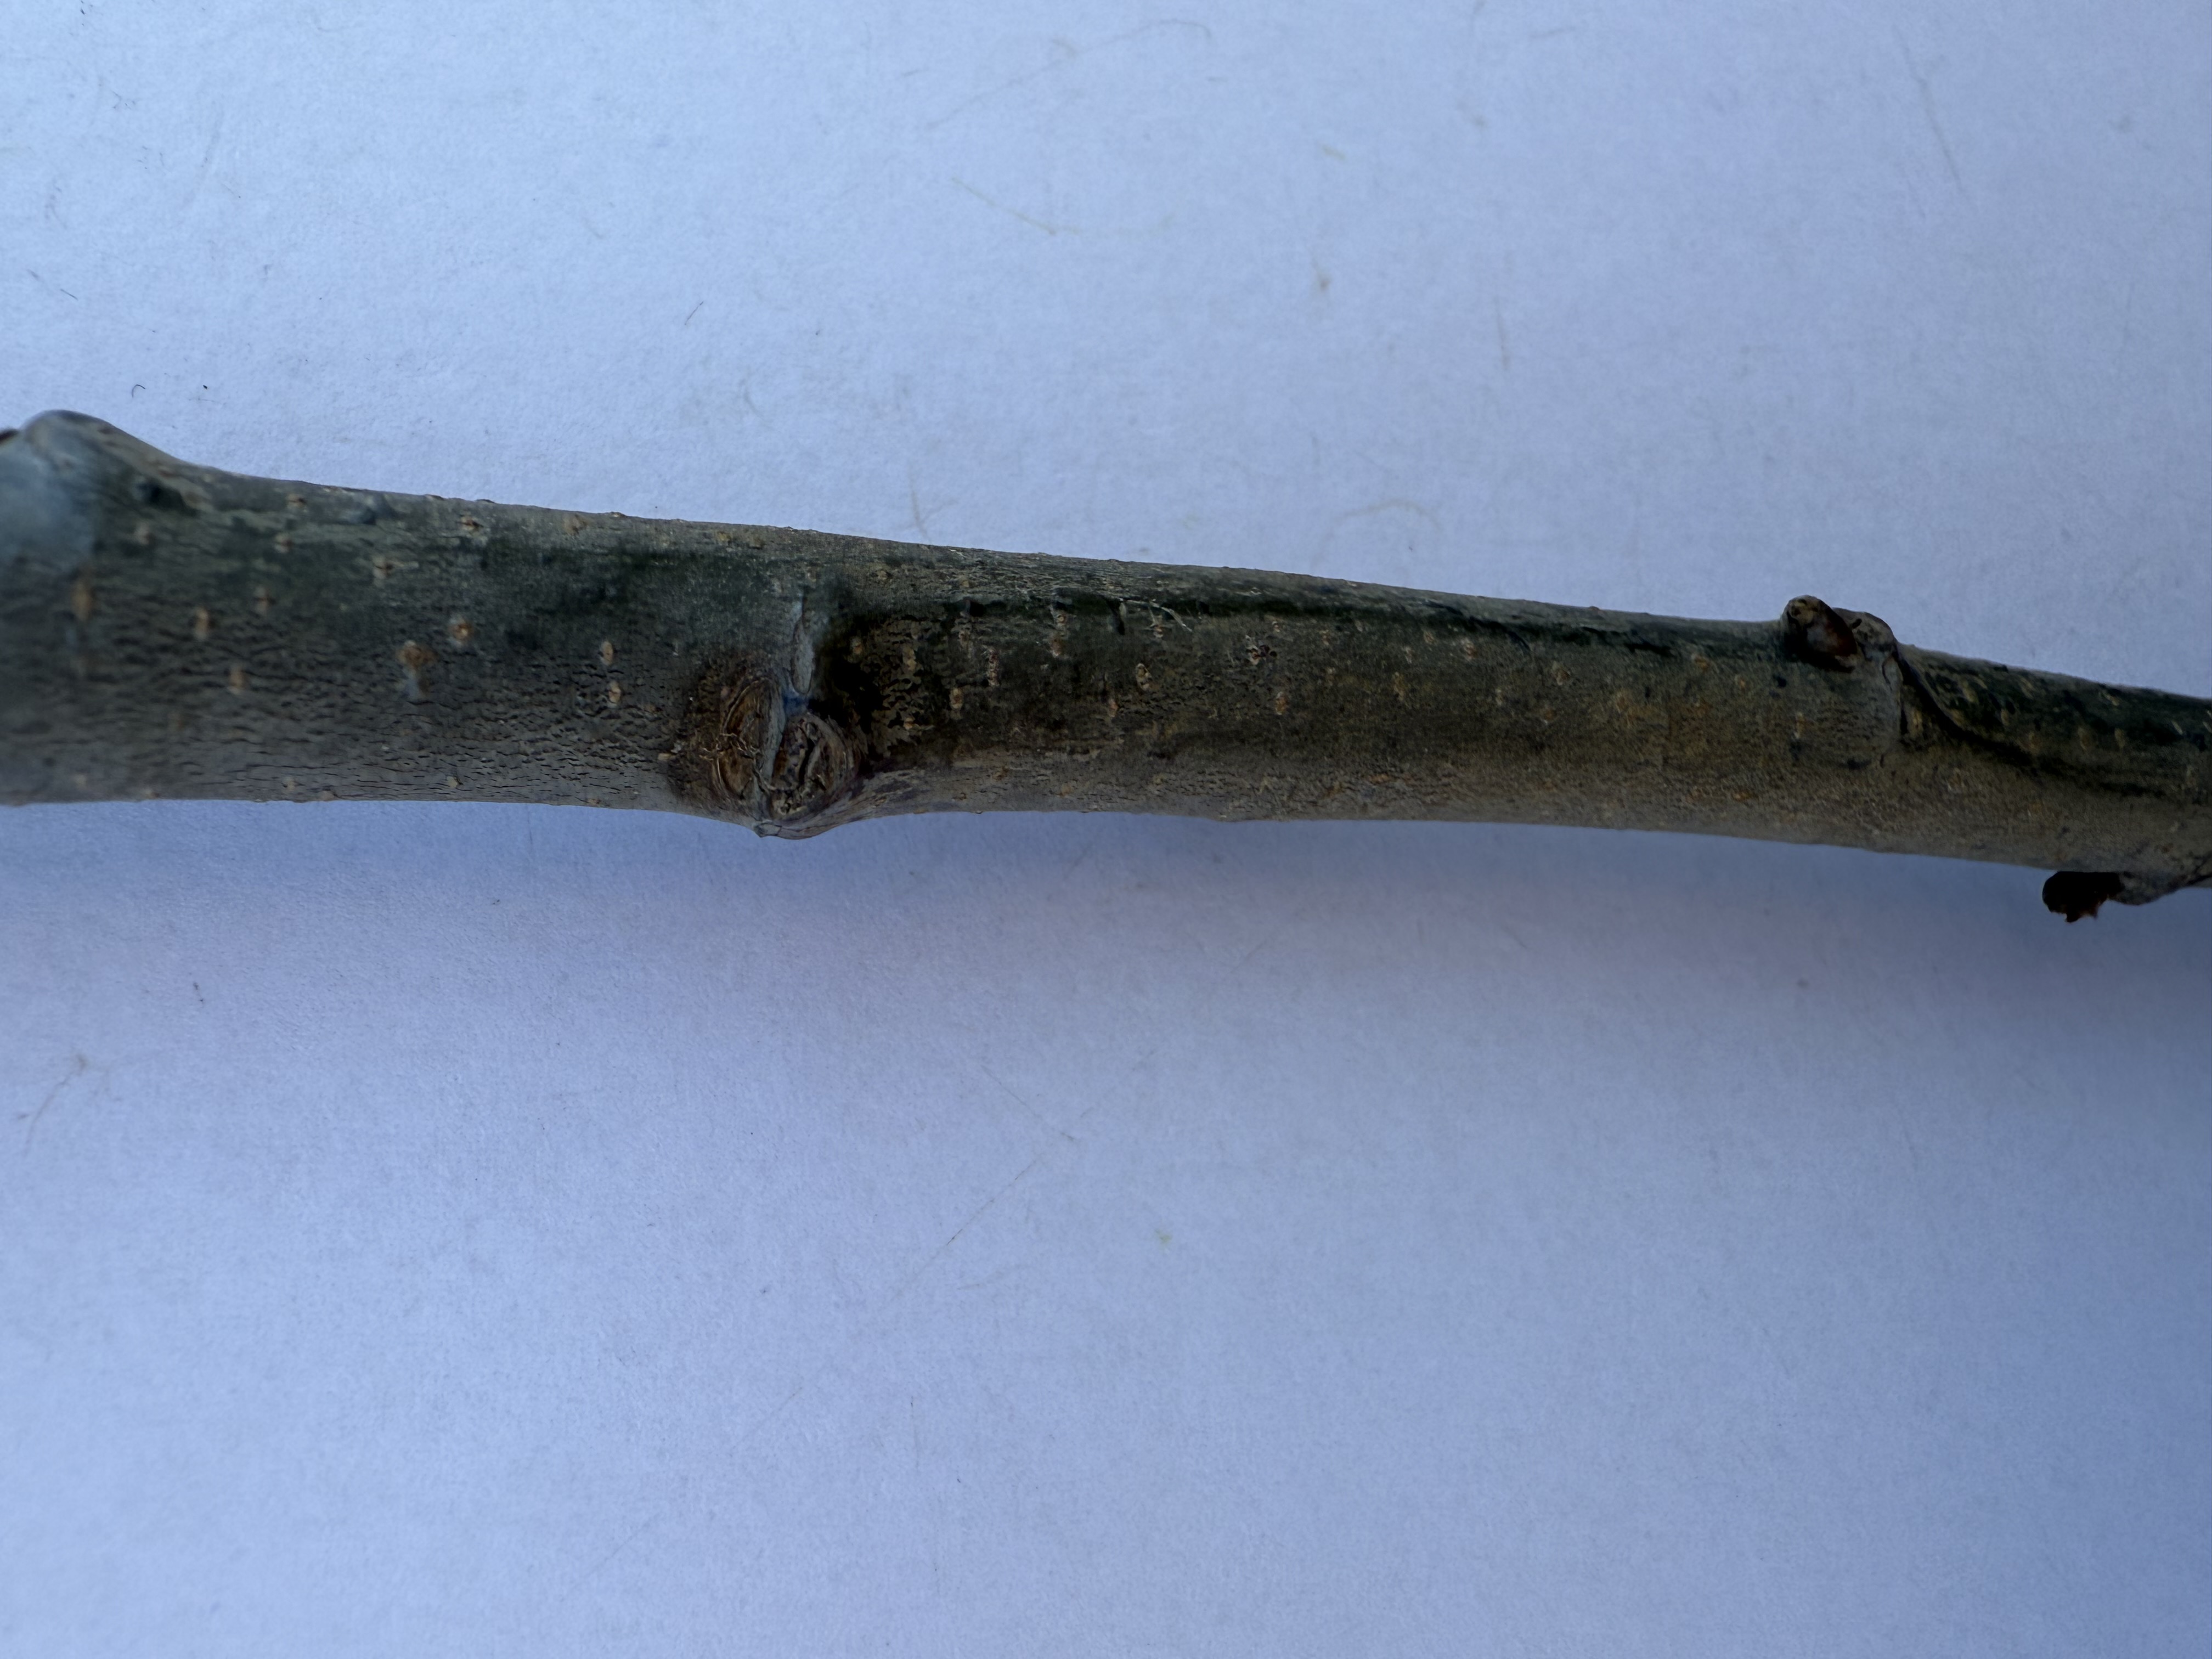
Variety: Chestnut